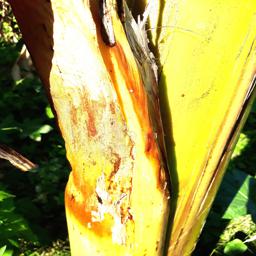
Label: PSEUDOSTEM WEEVIL